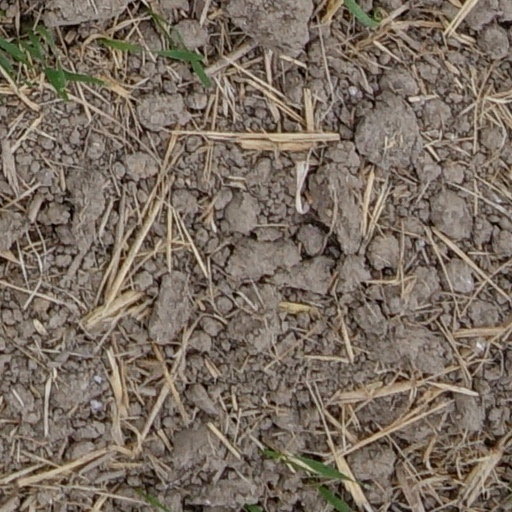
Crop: wheat